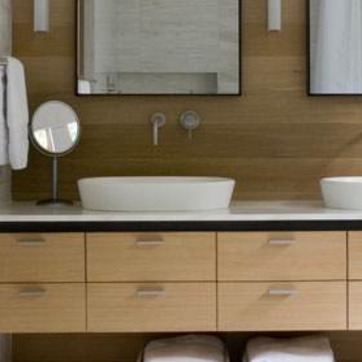
Material: ceramic